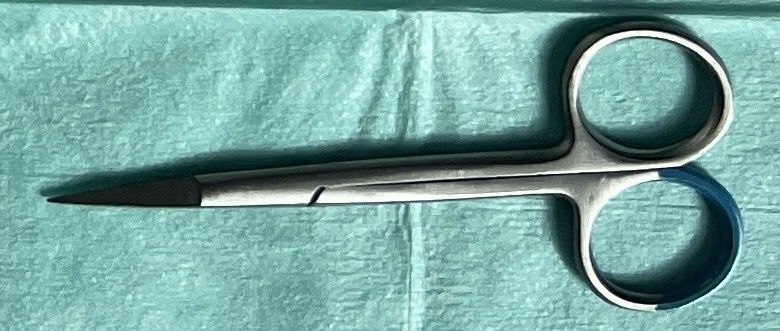
Hinged instrument state: closed